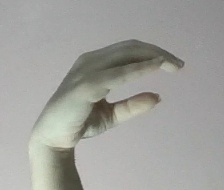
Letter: jeem